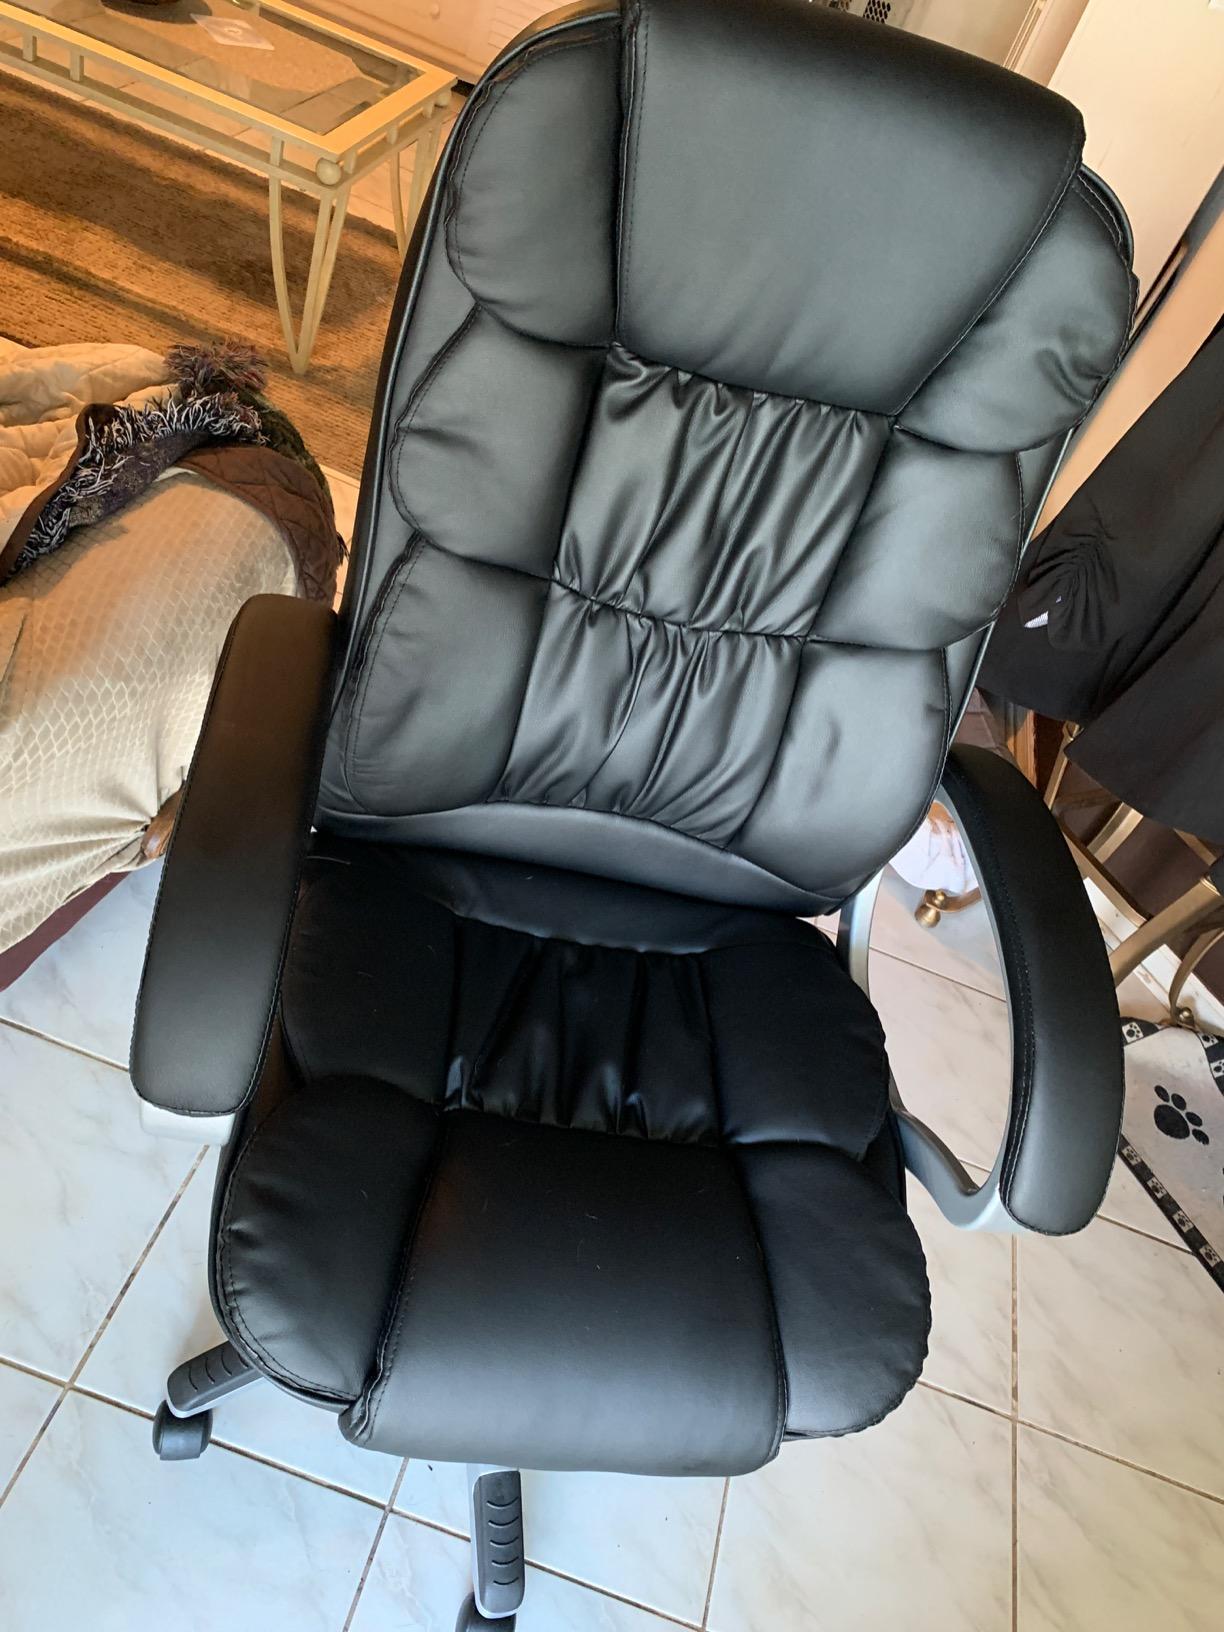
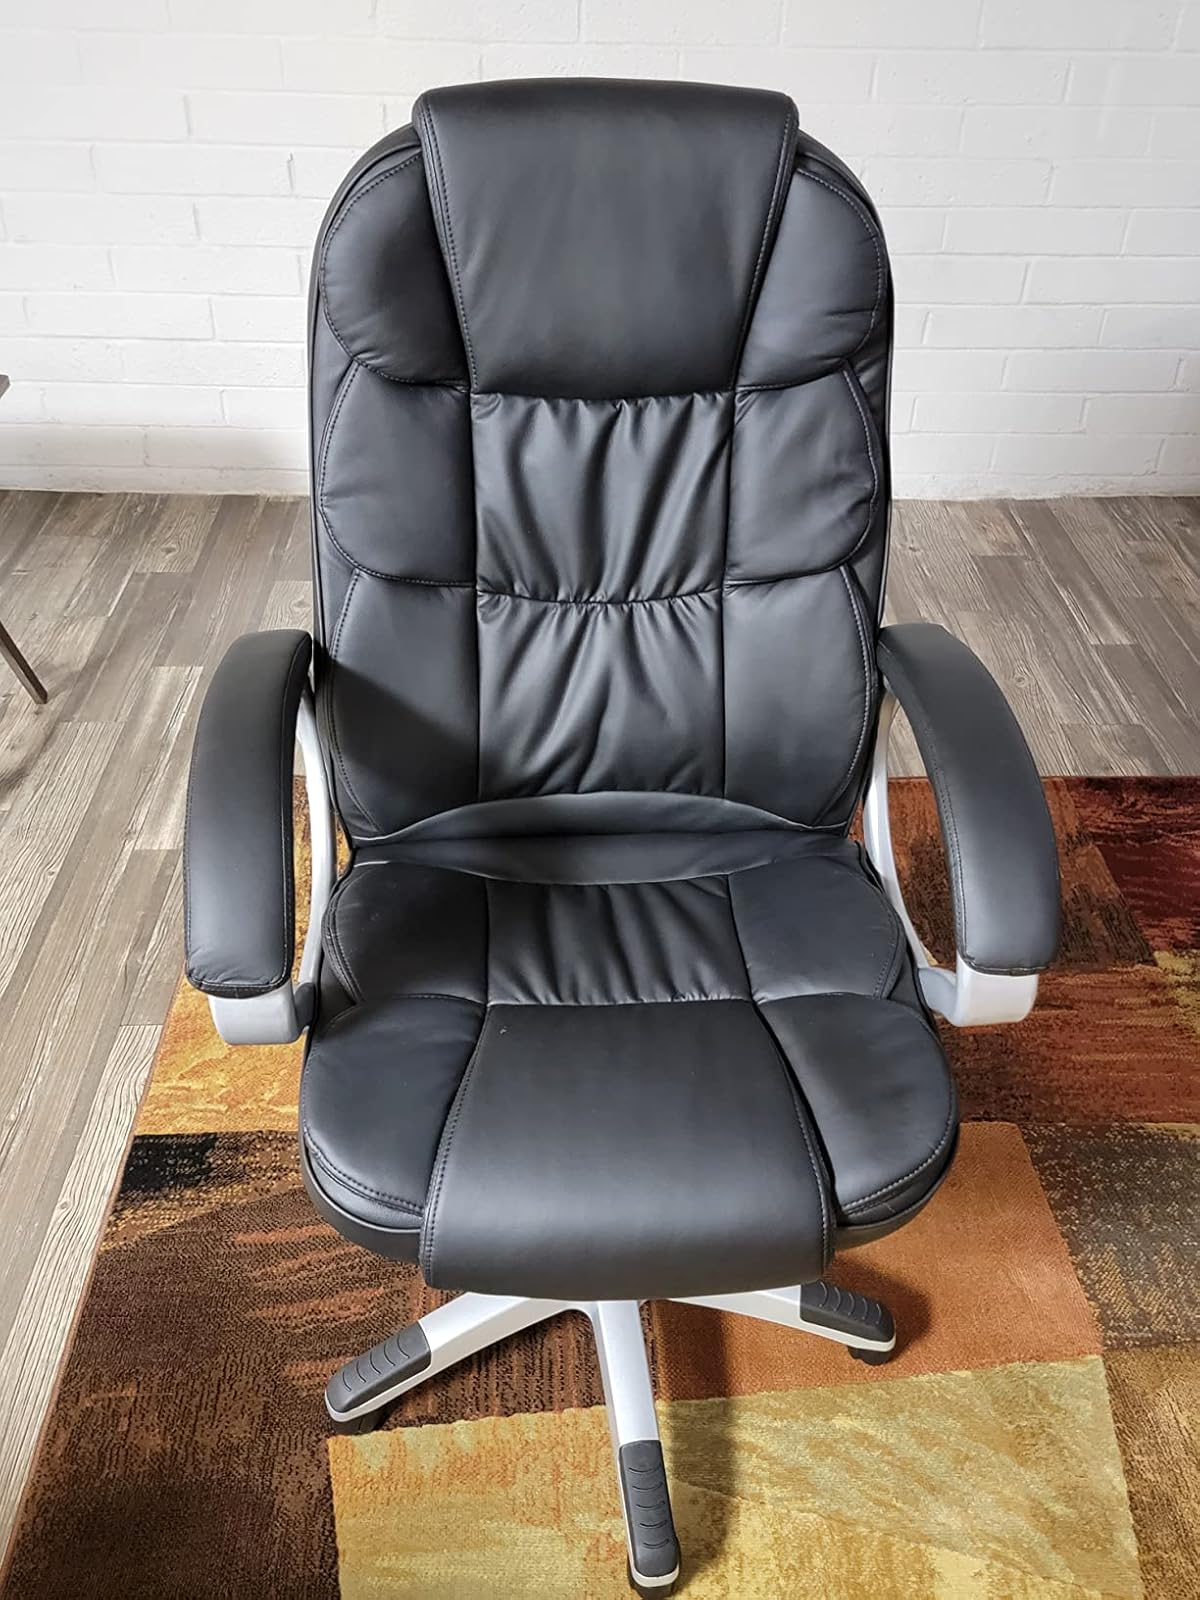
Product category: items_chair
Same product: yes